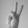
ASL letter: V